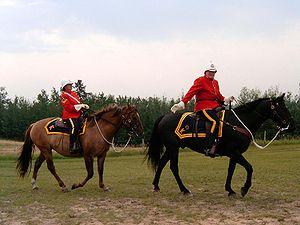
La Gendarmerie royale du Canada ou GRC est à la fois la police fédérale du Canada et fait fonction de corps de police territorial pour les provinces canadiennes qui ne disposent pas de services provinciaux, soit les autres provinces que le Québec, l'Ontario et Terre-Neuve-et-Labrador. Les Canadiens français la désignent souvent par l'appellation générique de « police montée » et les Canadiens anglais par mounties ou red coats. Elle est régie principalement par la Loi sur la Gendarmerie royale du Canada et elle est dirigée par un commissaire, grade équivalent à celui de directeur général de service de police en Europe, qui relève du ministre de Sécurité publique Canada.